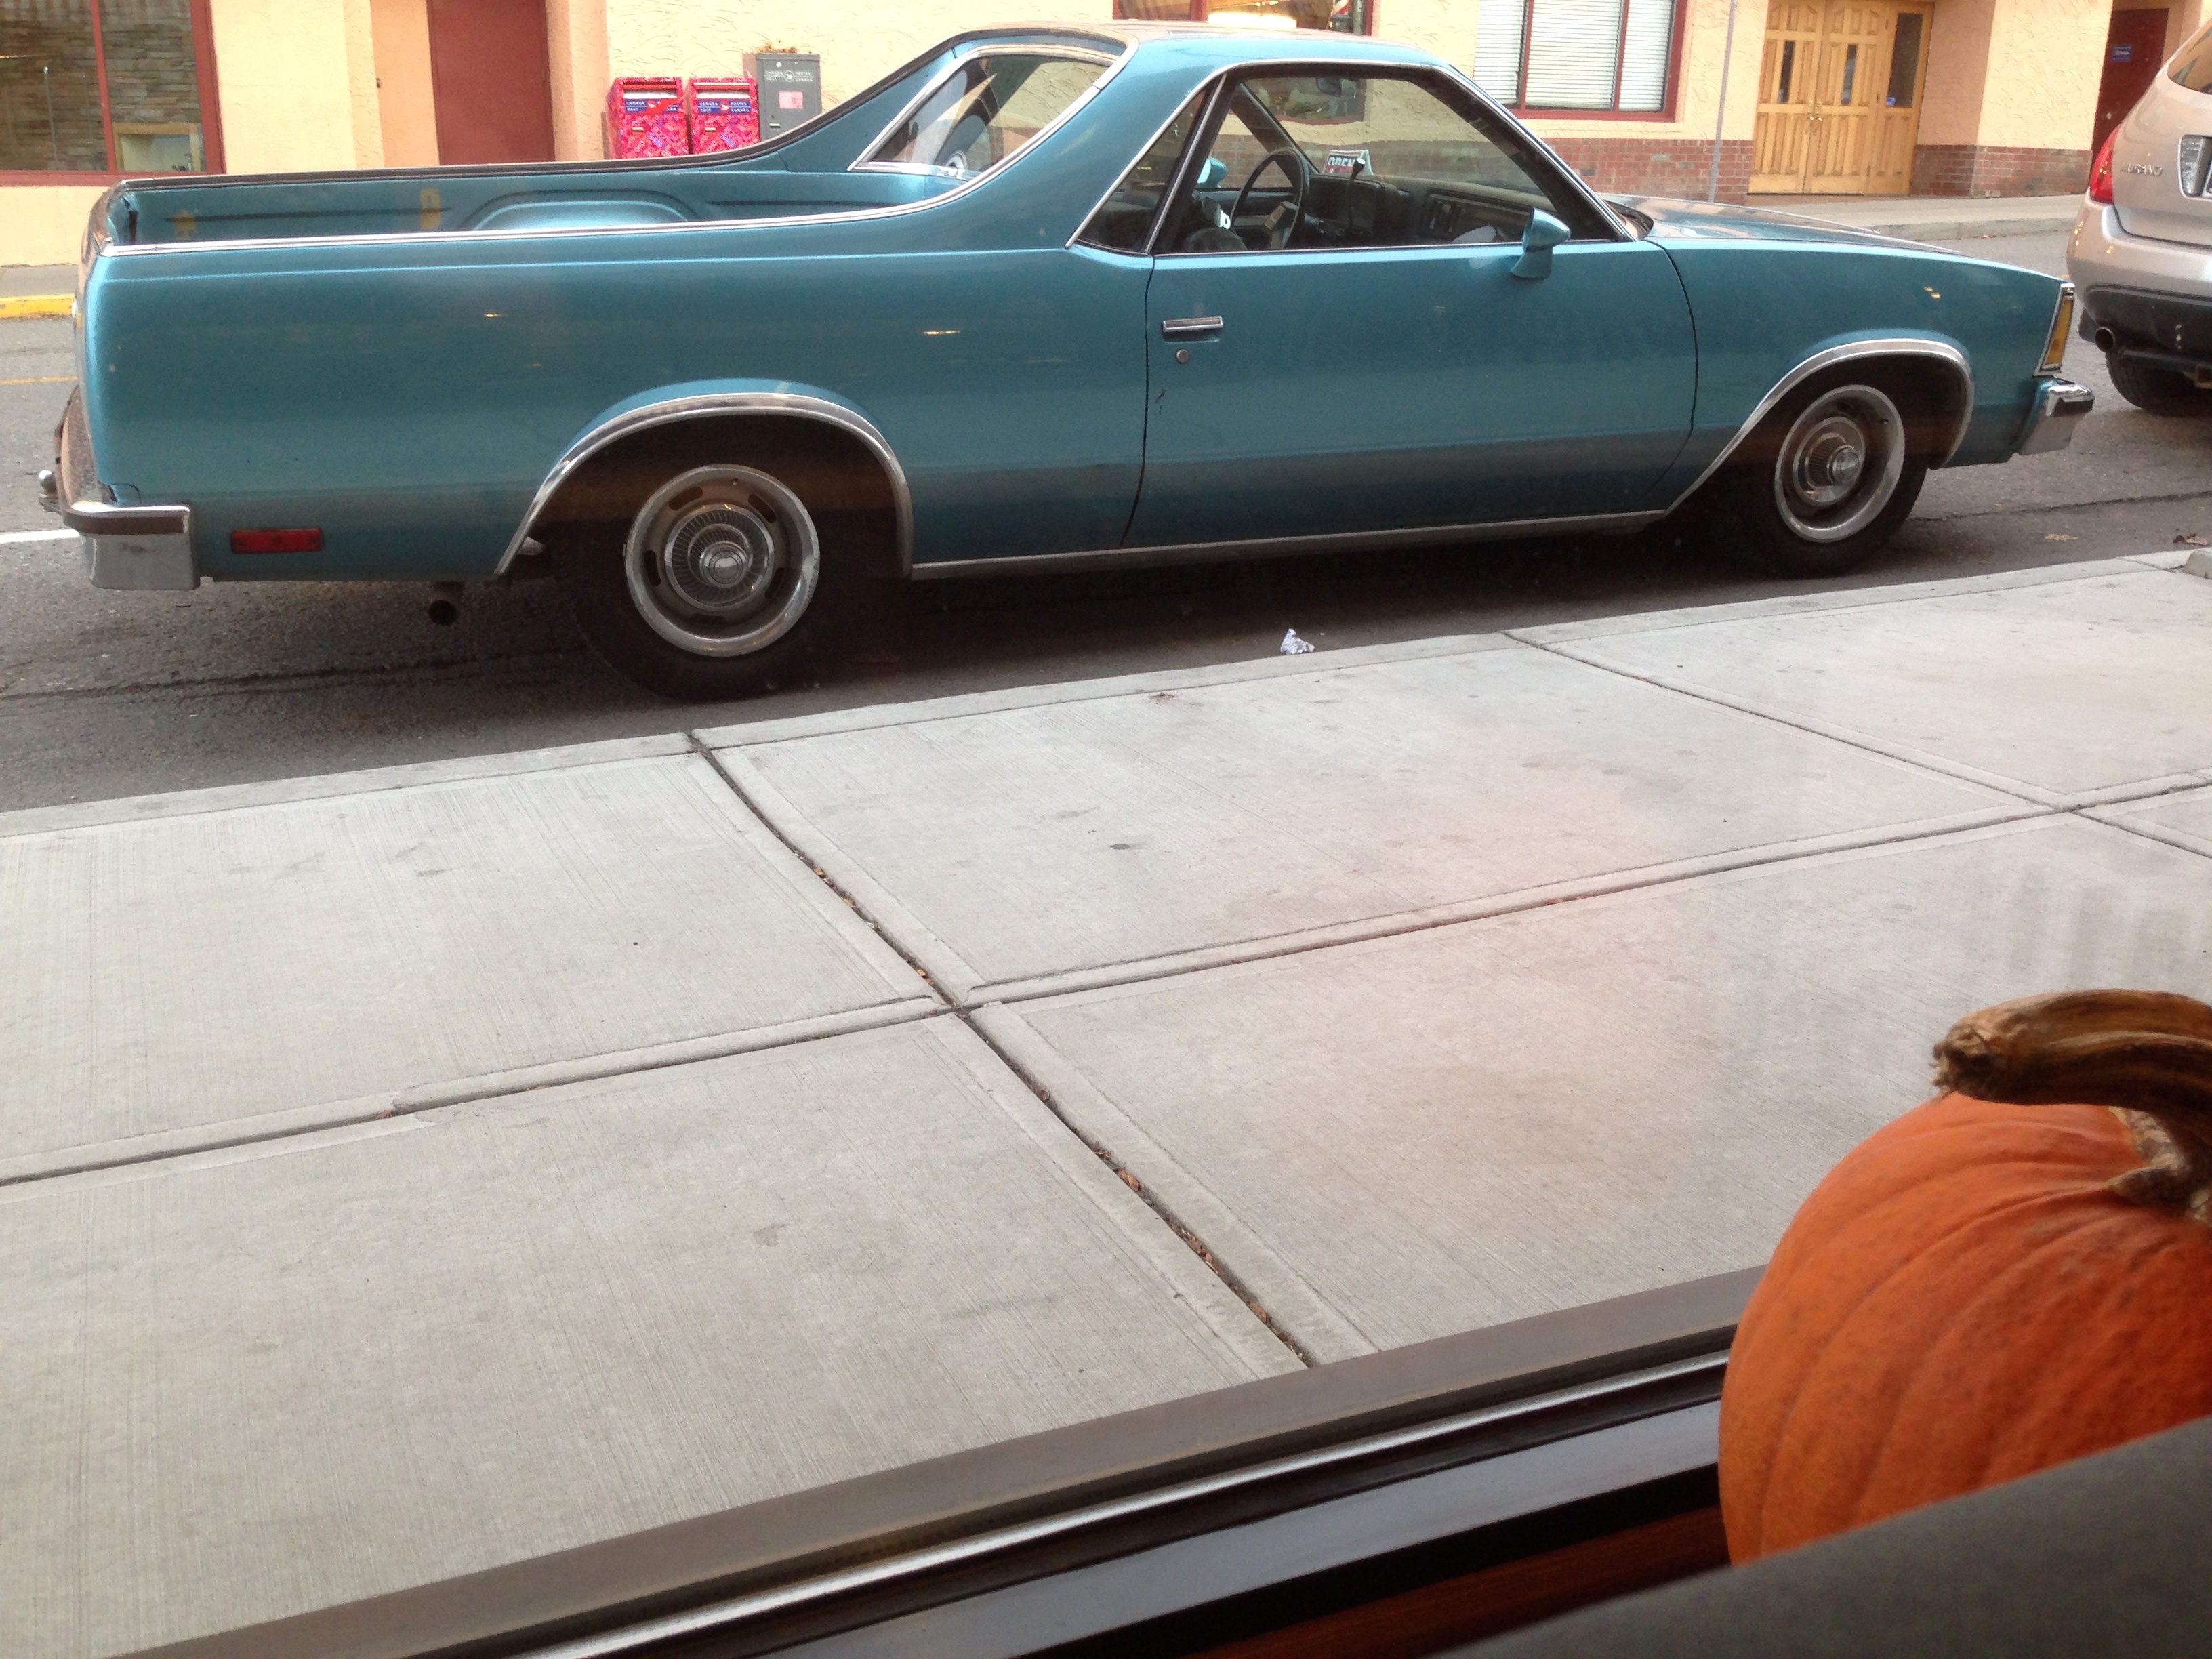
car, vehicle, sports car, muscle car, land vehicle, automobile make, automotive exterior, compact car, executive car